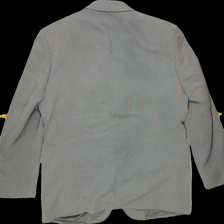
View: back
Type: Blazer
Category: Ladies
Brand: Not Applicable
Colors: Grey
Material: 50%cotton 50%polyester
Trend: No trend
Stains: No
Price range: 150-250
Recommended usage: Reuse